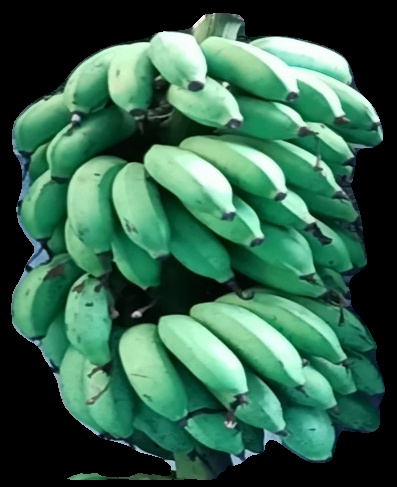
Variety: rasbale
Grade: grade2